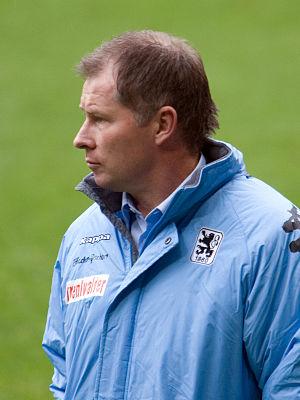
Stefan Reuter est un footballeur allemand né le 16 octobre 1966 à Dinkelsbühl. Il évoluait au poste de défenseur et de milieu latéral droit.